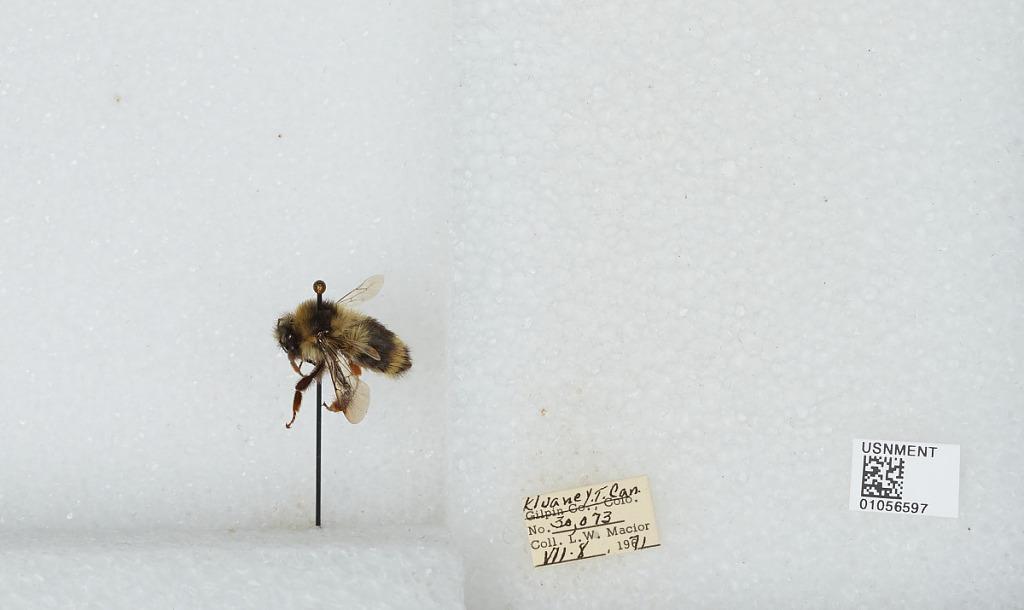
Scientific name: Bombus bifarius nearcticus
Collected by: L. Macior
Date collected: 1971-7-8
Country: Canada
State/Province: Yukon Territory
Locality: Kluane
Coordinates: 60.75, -139.5